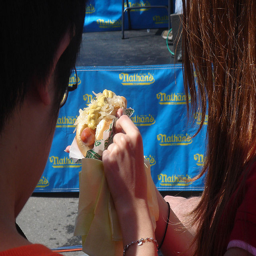
A woman holding two different items of food in her hands.
Someone who is holding a hot dog that has mustard on it.
a close up of a person holding a hot dog
Two people that are sitting around a hotdog.
A woman holds a hot dog from Nathan's.